St Clair railway station

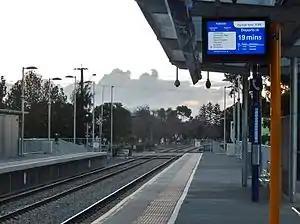
North-west bound view from Platform 2, May 2014. The site of the former Cheltenham Racecourse station, which St Clair replaced, can be seen in the background.

St Clair railway station is located on the Outer Harbor and Port Dock lines in South Australia. Situated in the north-western Adelaide suburb of Cheltenham, it is 8.6 kilometres from Adelaide station.